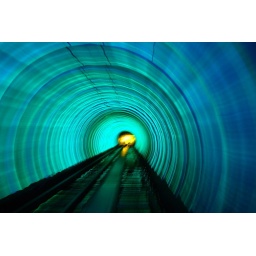
The short 5 minutes mass train connects pudong and puxi inside the under river tunnel. The river is called HuangPu Jiang.